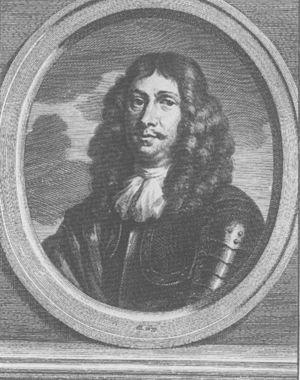
Cornelis Evertsen le Jeune est un amiral néerlandais du XVIIᵉ siècle.